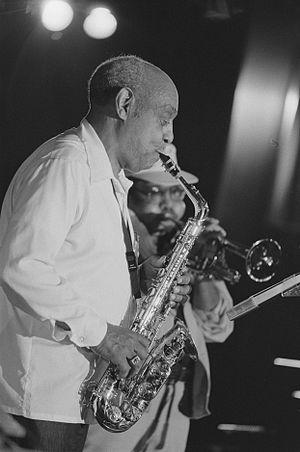
Benny Carter est un saxophoniste, trompettiste, tromboniste, pianiste, chanteur, arrangeur, compositeur et chef d'orchestre de jazz afro-américain. Il a été un des grands acteurs du jazz des années 1930 aux années 1990.